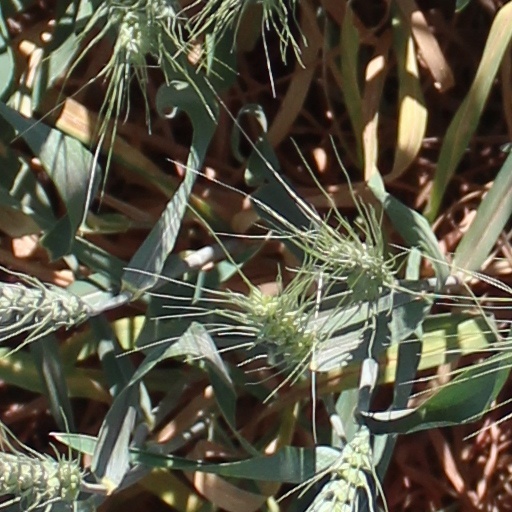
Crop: wheat